Cox Macro

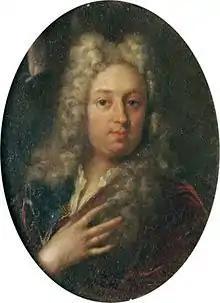
Portrait by Frans van Mieris the Younger, in Norwich Castle

Cox Macro (1686 – 2 February 1767) was an Anglican priest, and antiquarian. He accumulated a large collection of antiquities at his home, Little Haugh Hall near Norton, Suffolk.